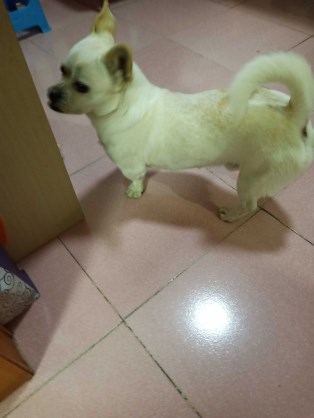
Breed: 3336-n000121-chinese_rural_dog